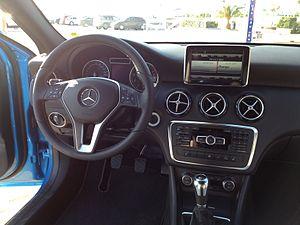
La Mercedes-Benz Classe A est une gamme d'automobile citadine et compacte du constructeur allemand Mercedes-Benz. Elle sera lancée en 1997 puis en 2004, renouvelée en 2012 et enfin en 2018.